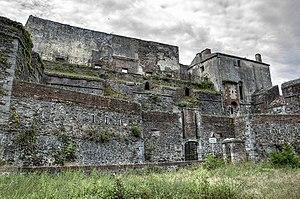
Fort les Bains, Amélie-les-Bains-Palalda (Pyrénées-Orientales, Languedoc-Roussillon, France)